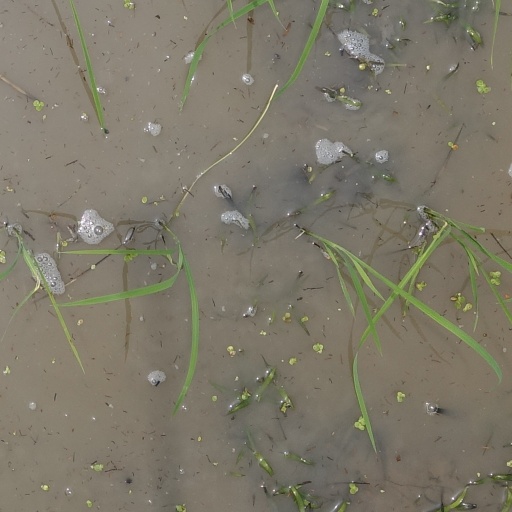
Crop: rice